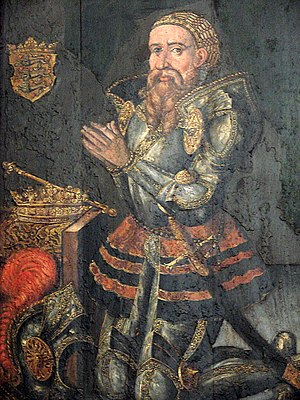
Erik Emune
Maleri af Erik Emune i Ribe Domkirke